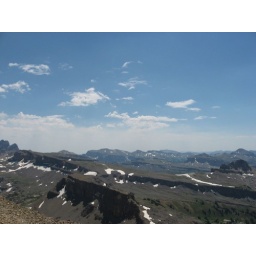
snow at the top of table mountain in july